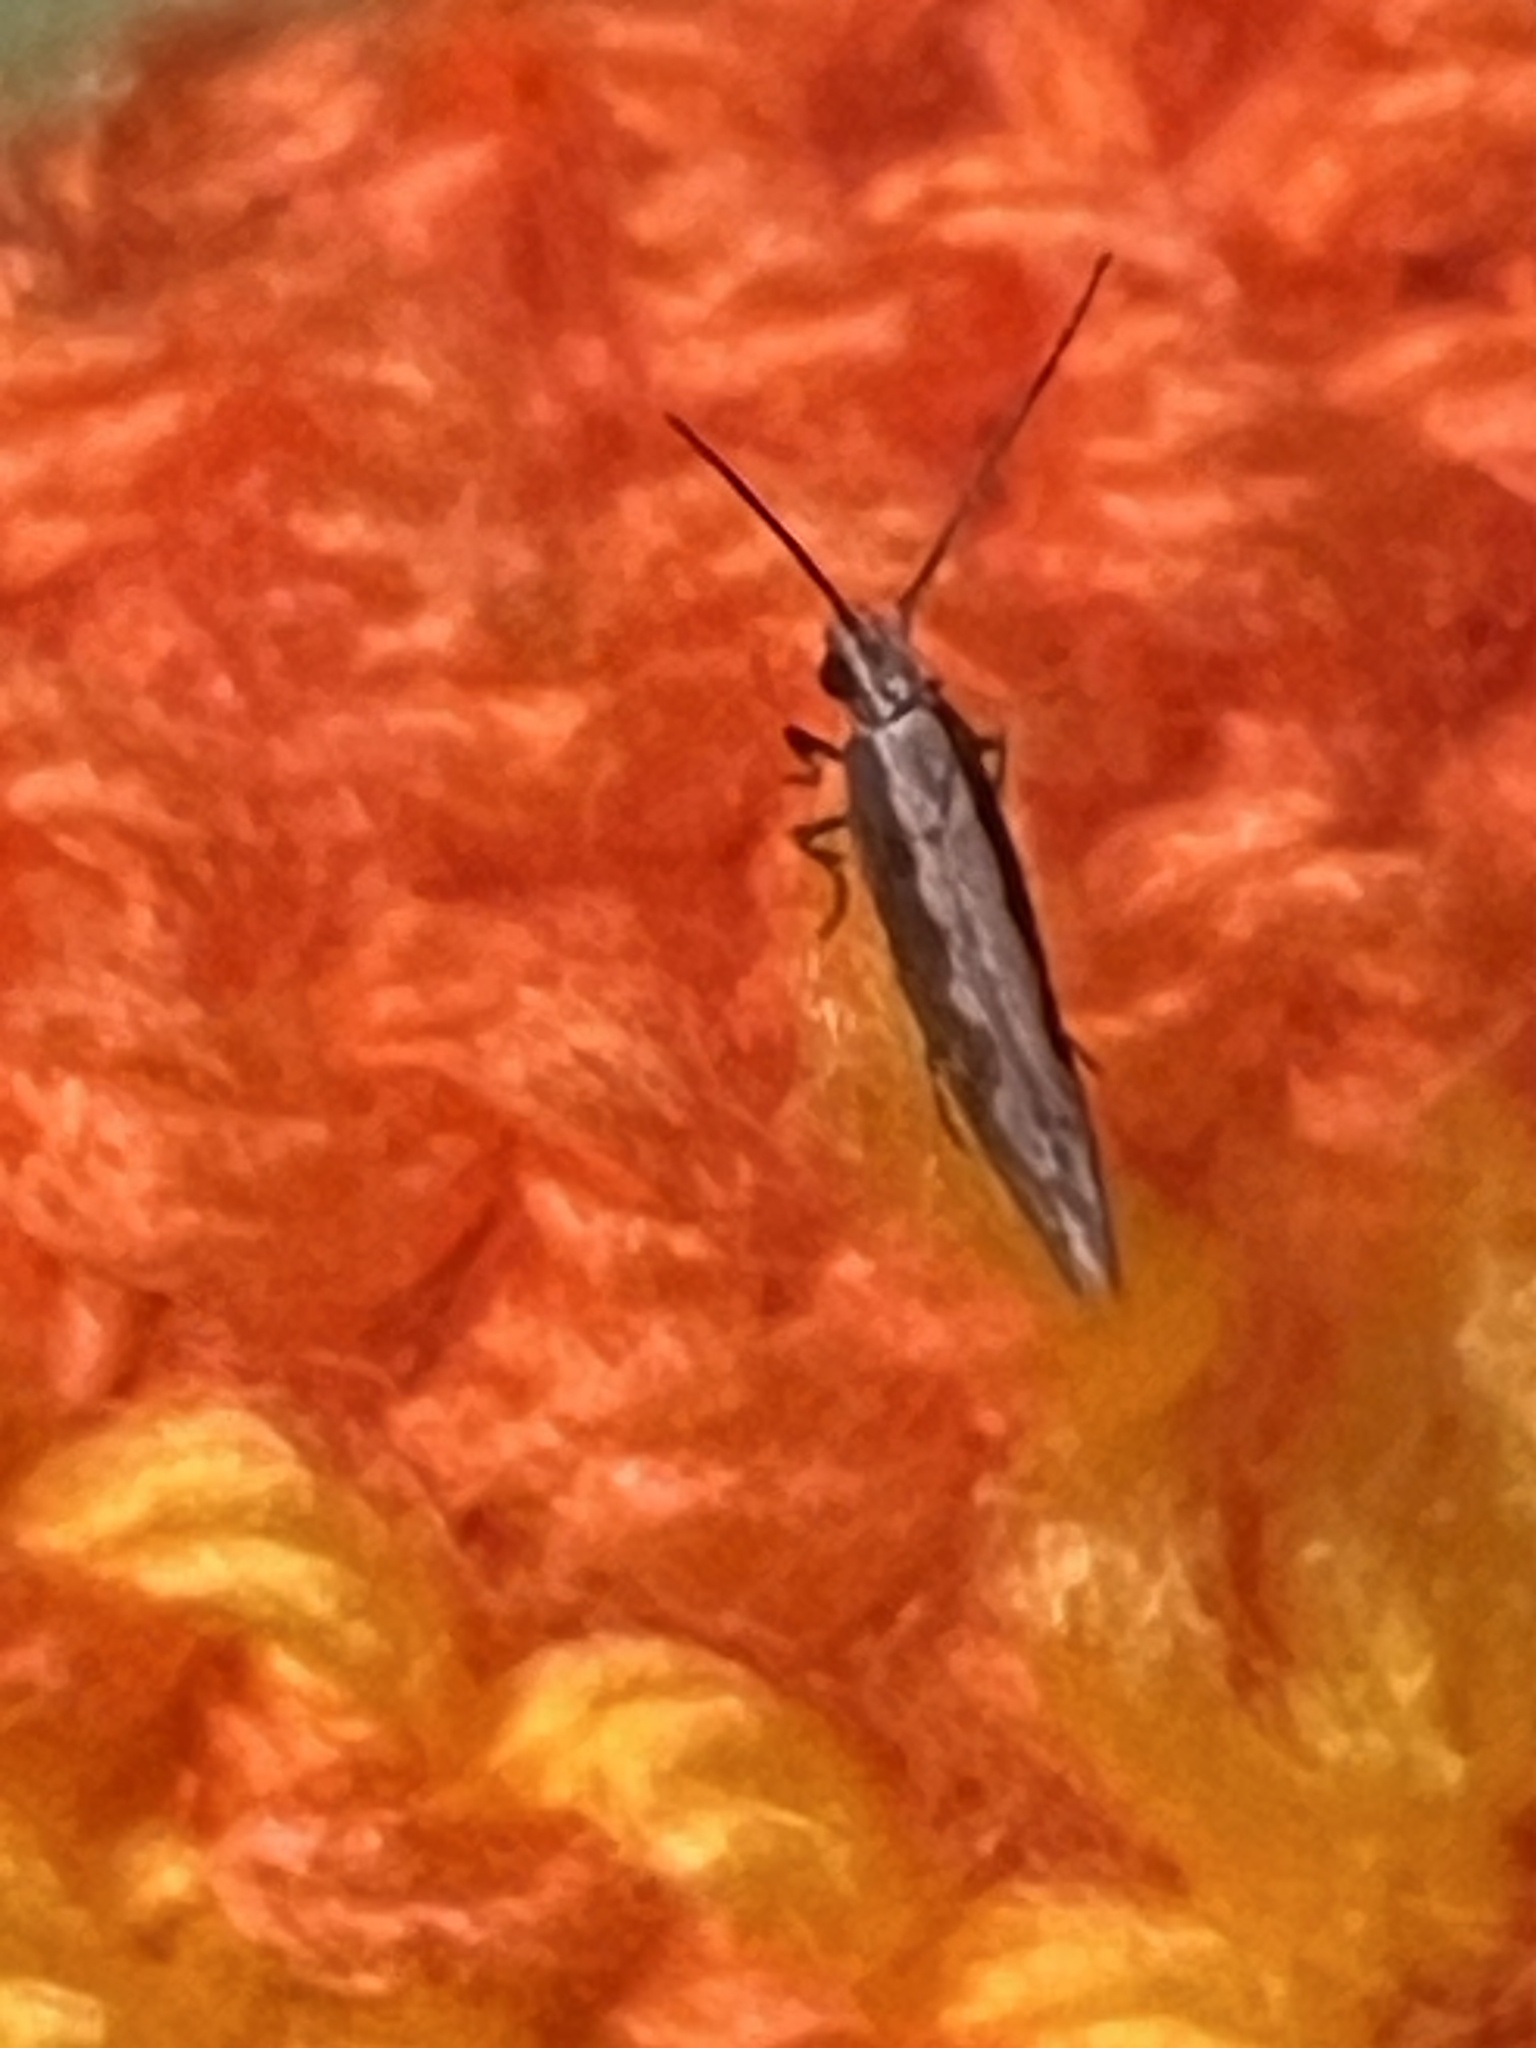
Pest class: diamondback_moth